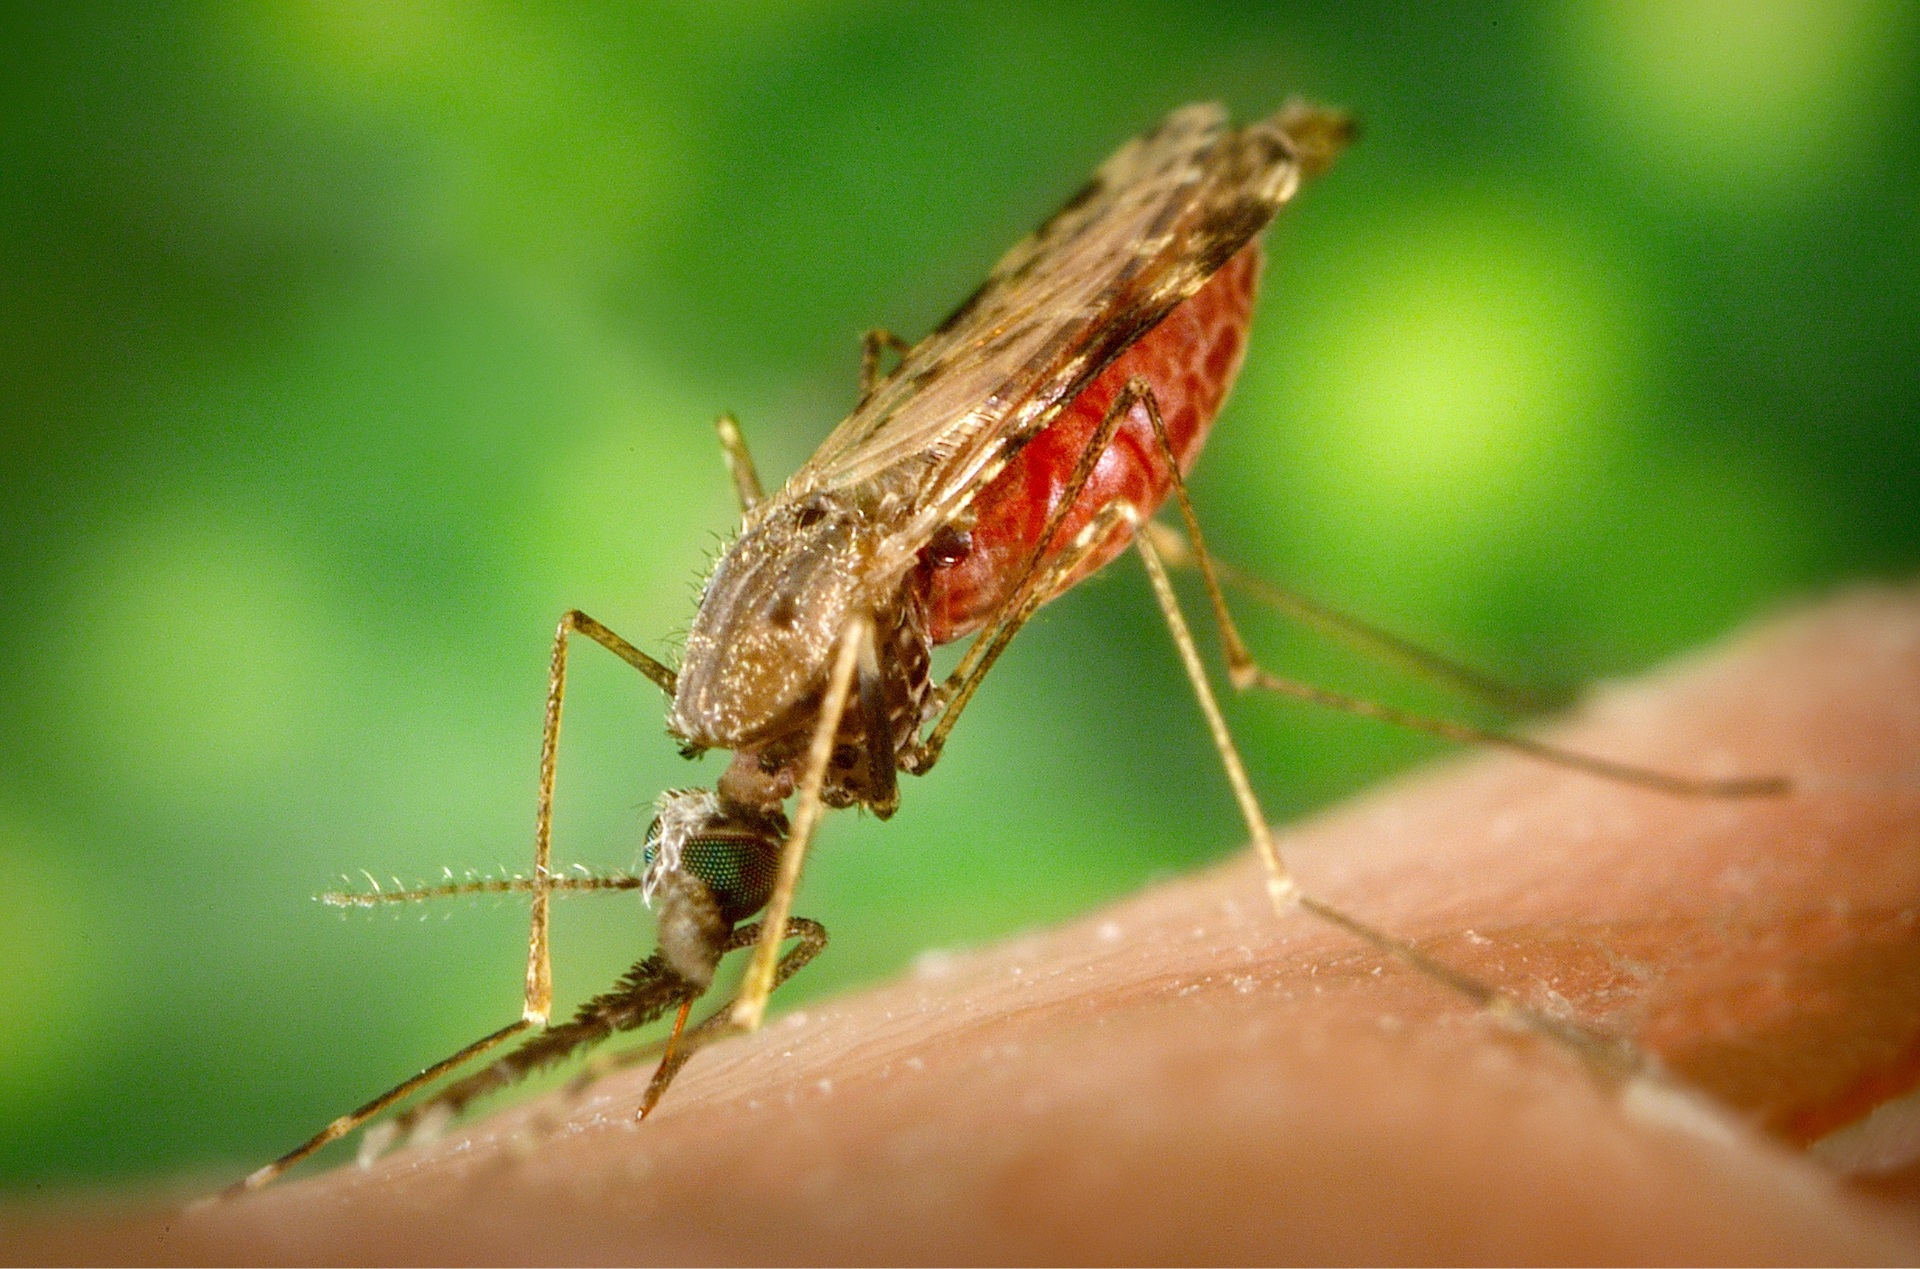
nature, photography, animal, sign, spray, insect, biology, human, bug, parasite, medicine, health, fauna, invertebrate, close up, blood, skin, parasitic, plaque, control, stop, caution, warning, mosquito, pest, grasshopper, sting, fever, medical, illness, epidemic, virus, macro photography, arthropod, bite, disease, malaria, infectious, sickness, net winged insects